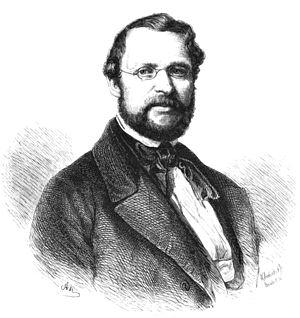
Theodor Mügge est un écrivain allemand.